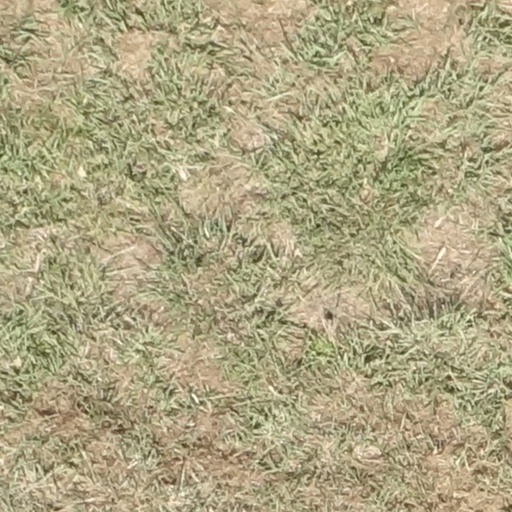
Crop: sorghum